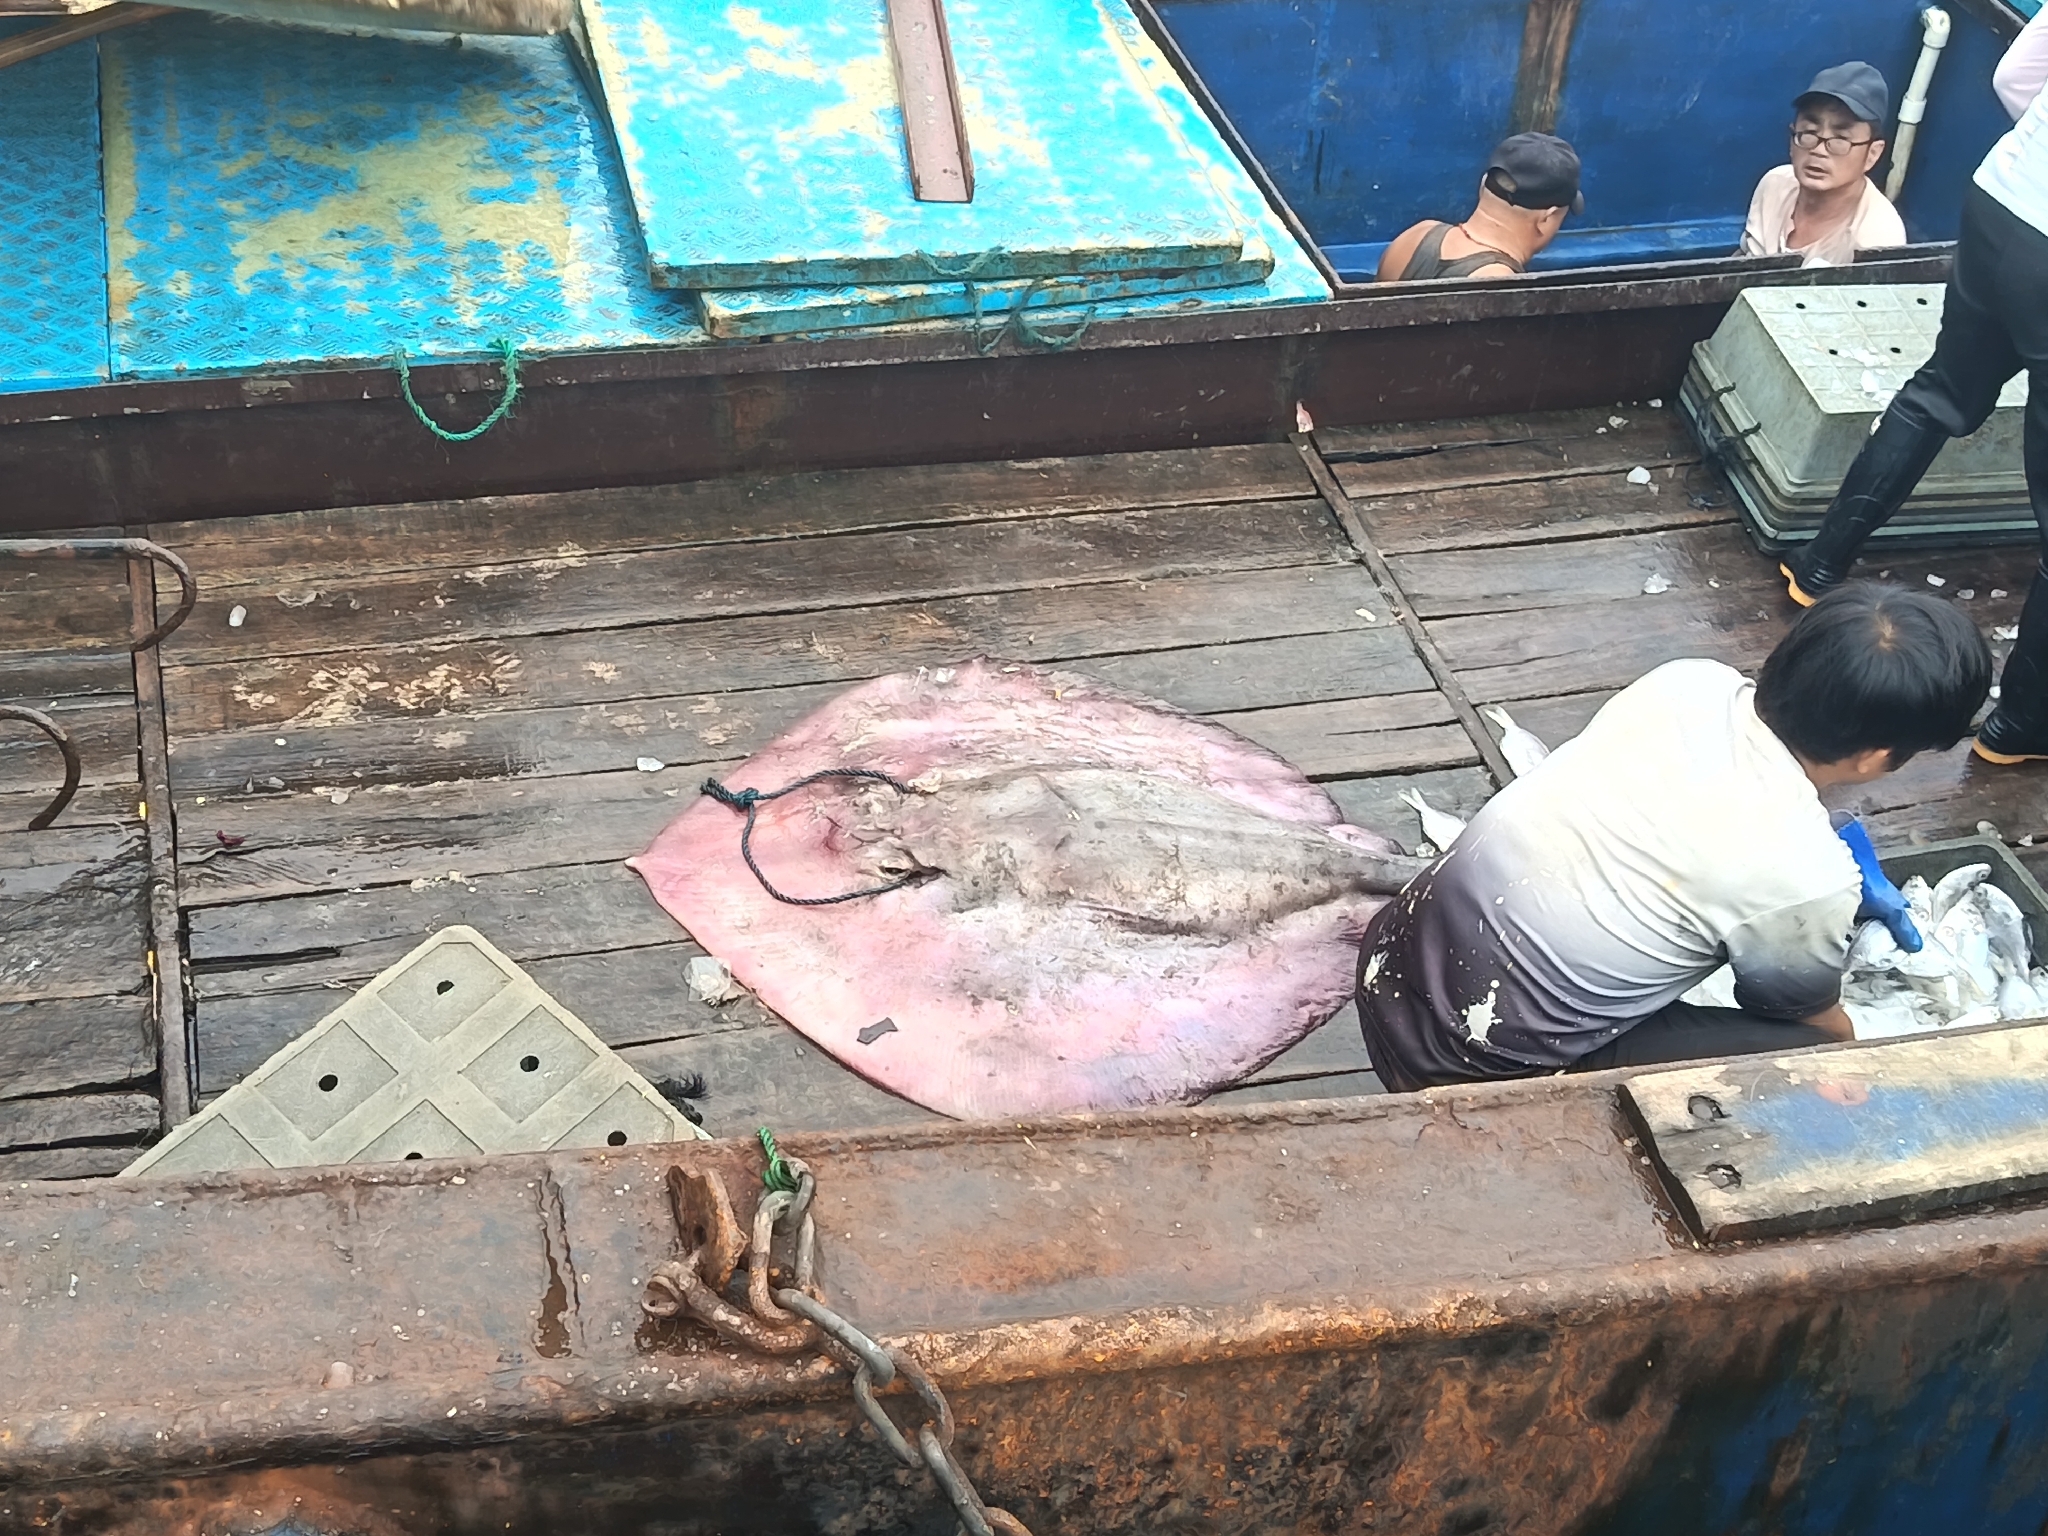
fish (species not among the labelled classes)